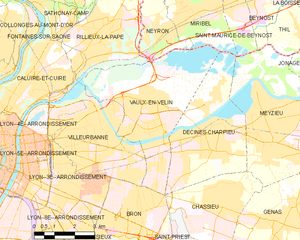
Carte des communes françaises